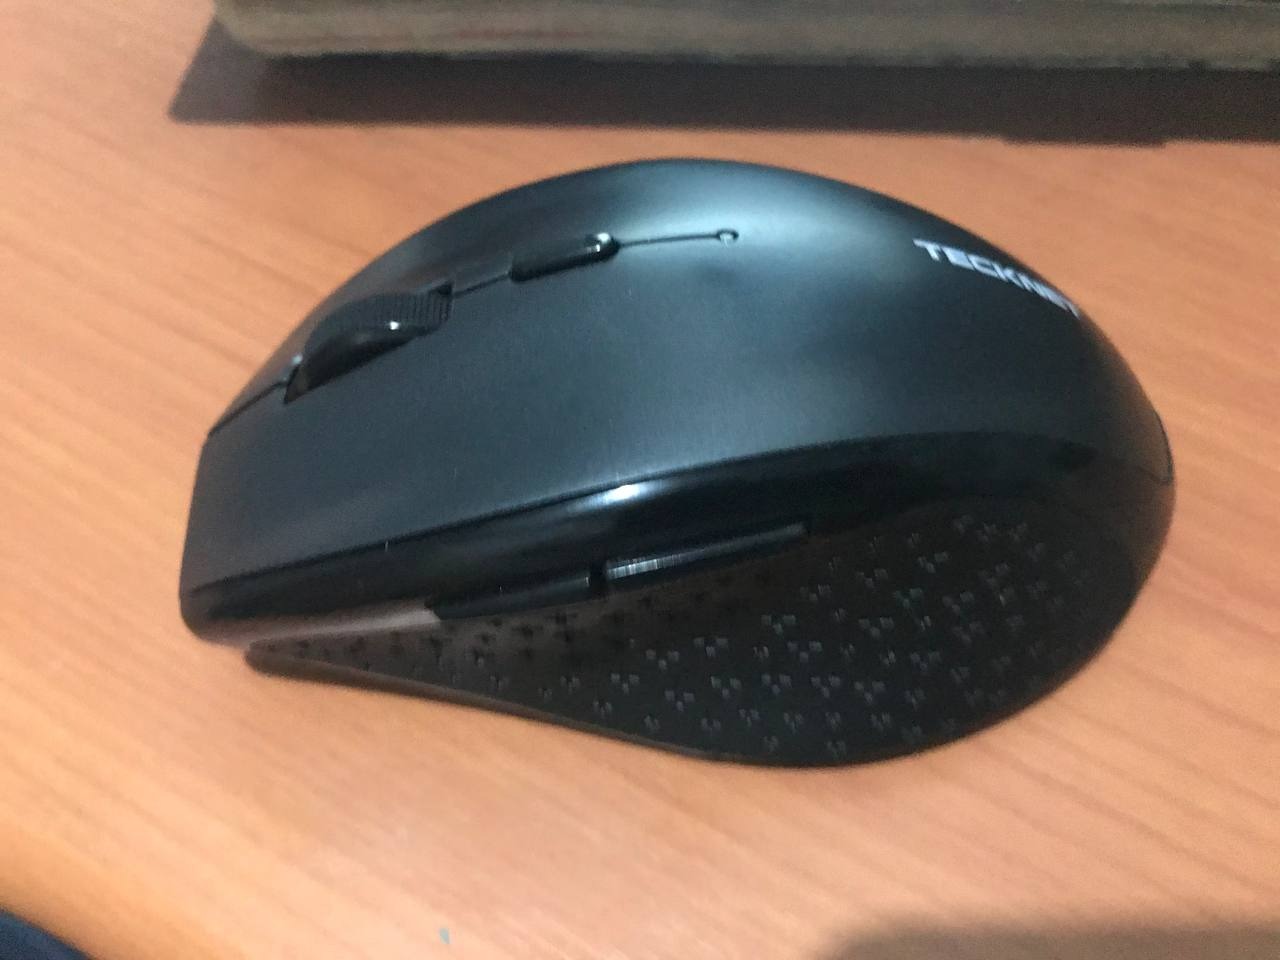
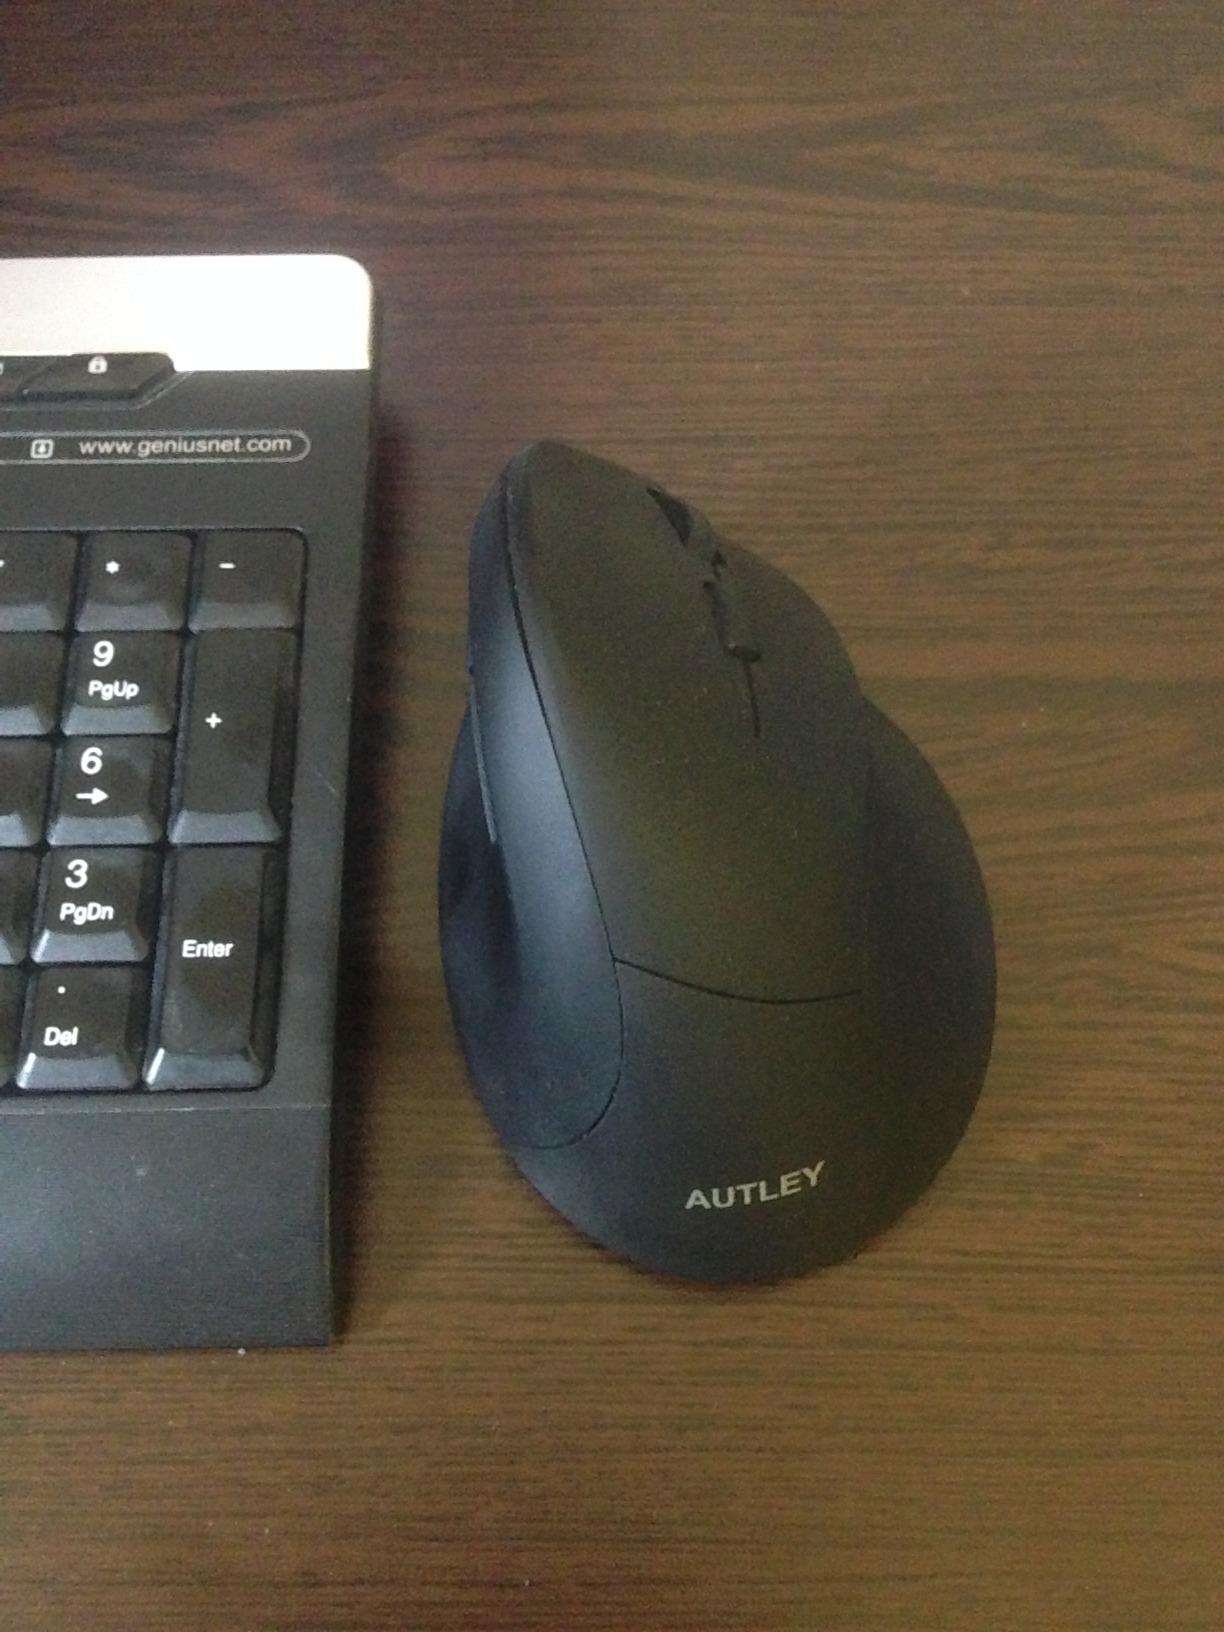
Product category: mouse
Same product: no